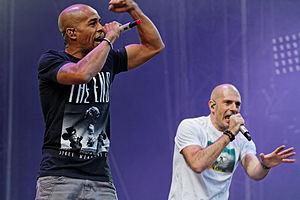
Le hip-hop marseillais désigne les productions artistiques appartenant au mouvement hip-hop et originaires de la ville de Marseille dans le sud de la France.
La 10ᵉ cérémonie des Victoires de la musique a lieu le 13 février 1995 au Palais des congrès de Paris. Elle est présentée par Michel Drucker et Nagui.
IAM est un groupe de hip-hop français originaire de Marseille. Formé en 1988, il se compose d'Akhenaton et Shurik'n au chant, de Kheops, Imhotep, Kephren aux platines, et anciennement de Freeman.